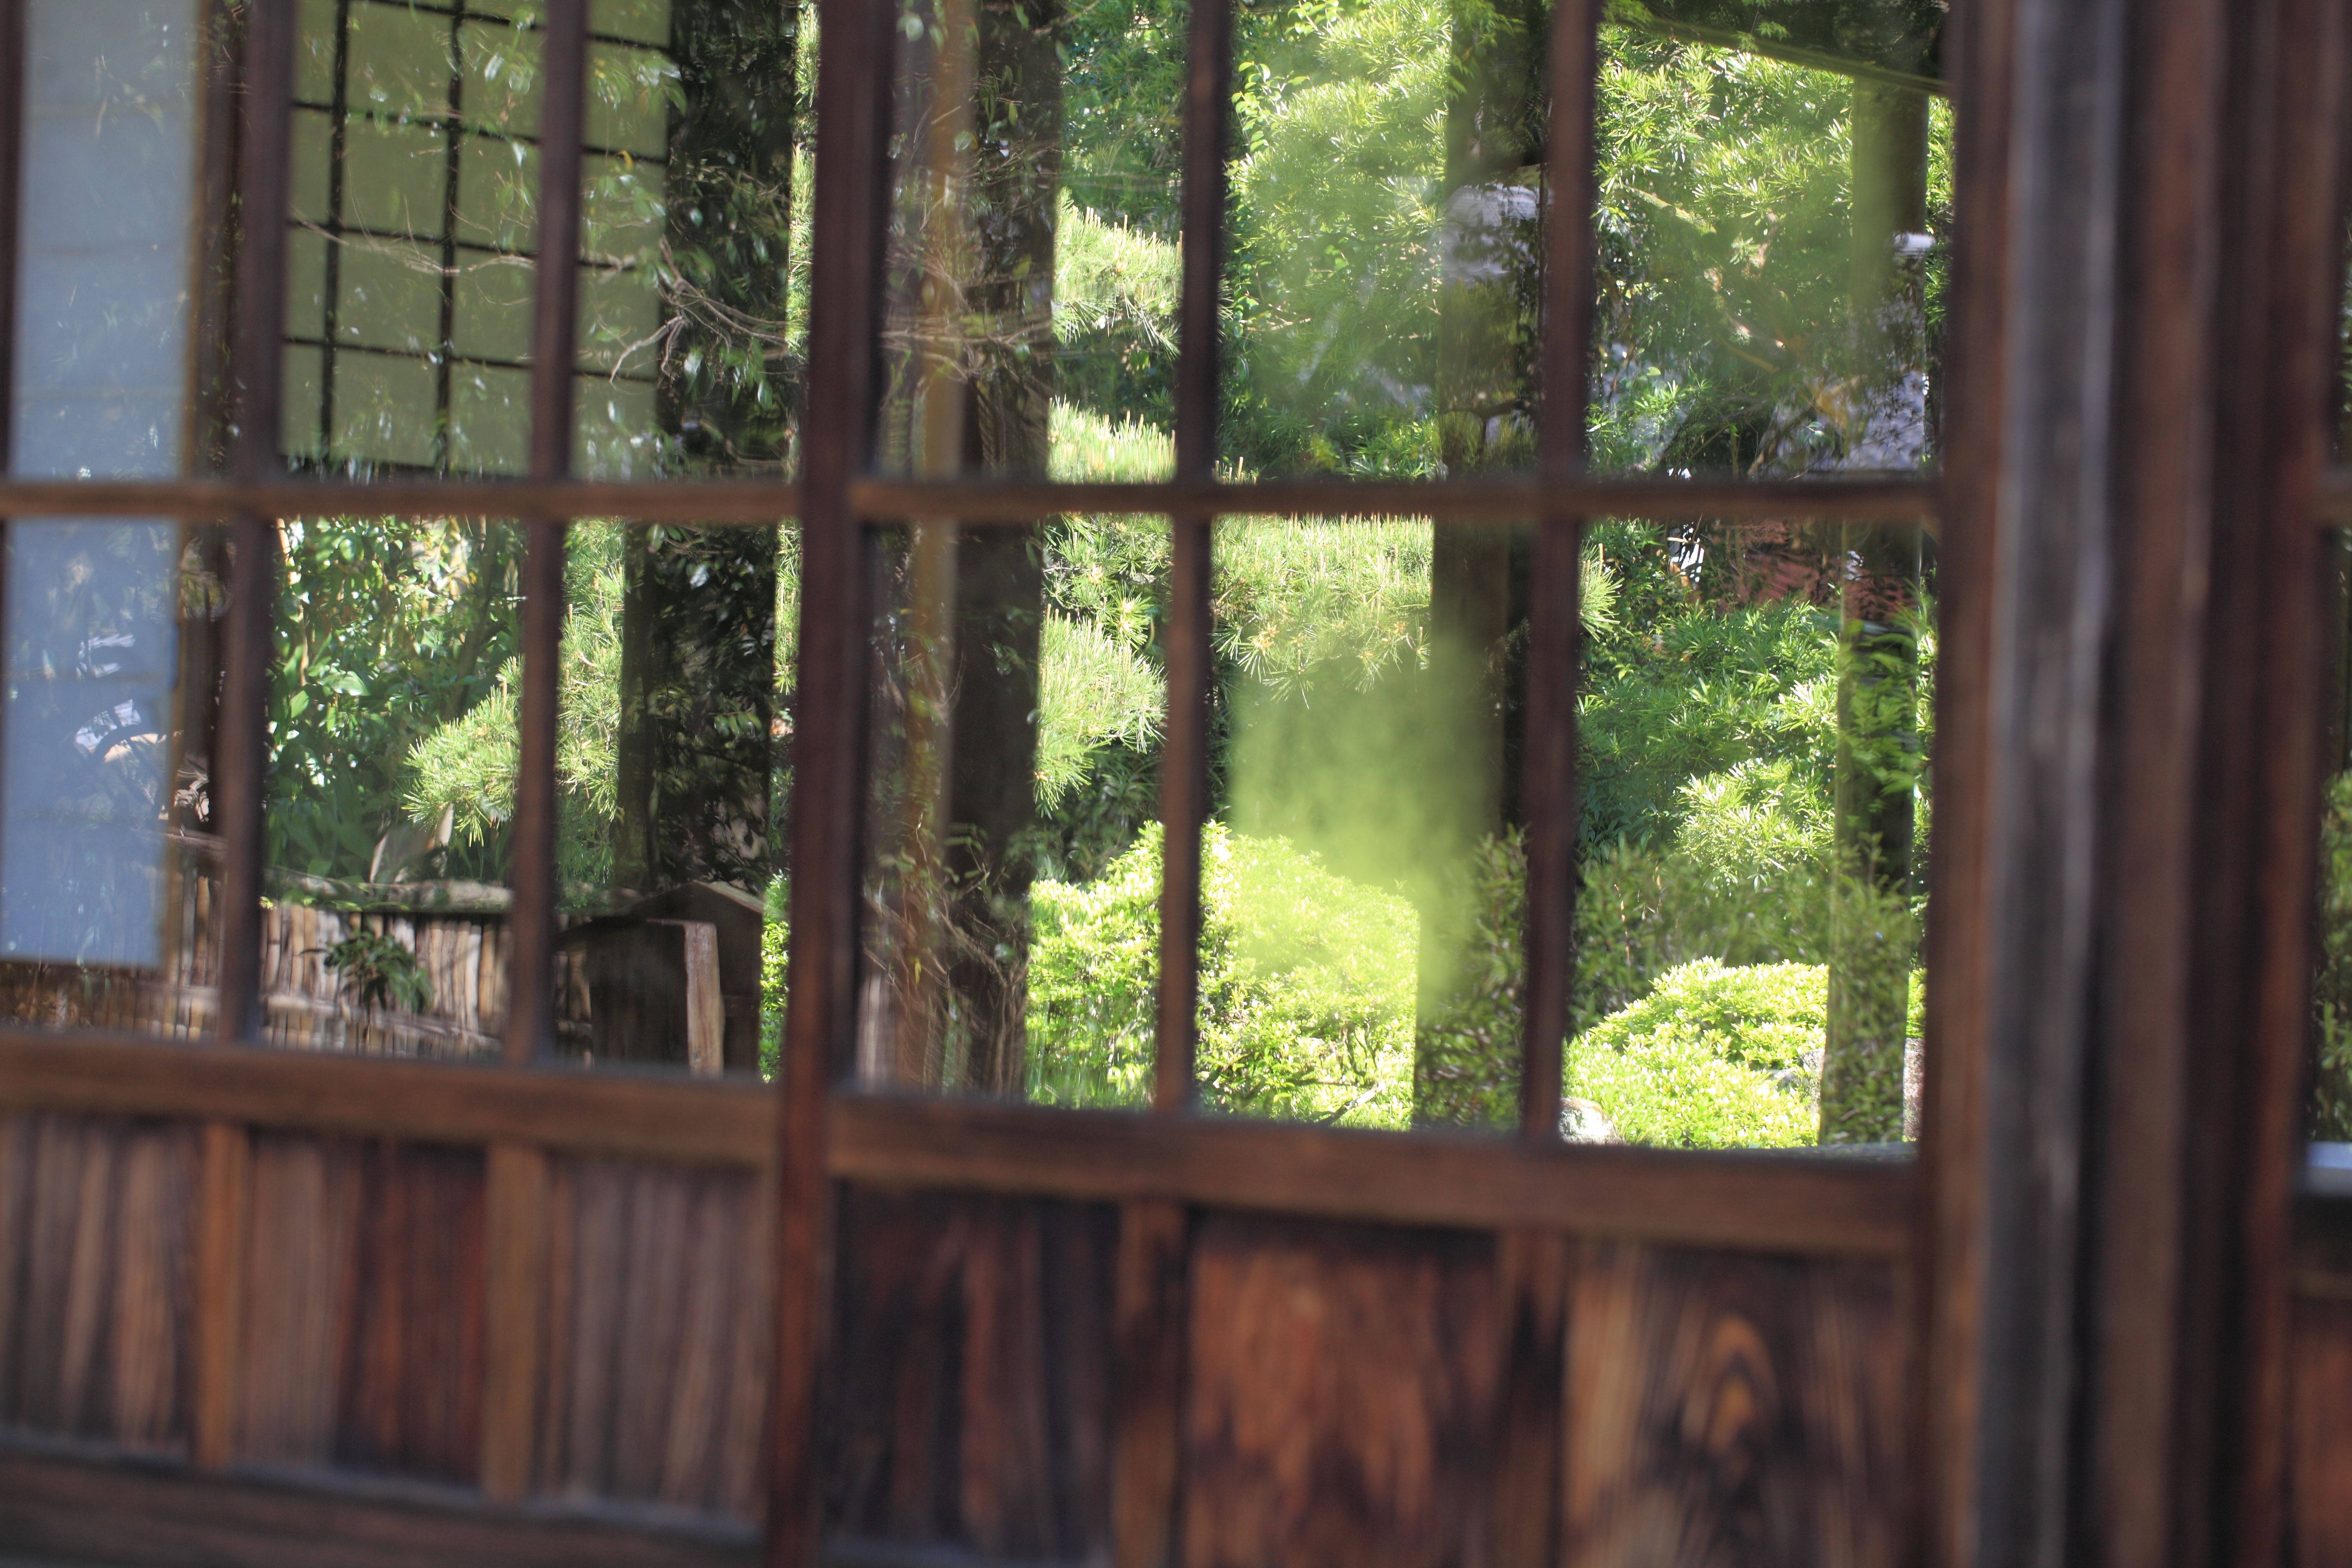
wood, house, window, home, wall, porch, high, cottage, backyard, property, garden, interior design, temple, japanese, 5d, style, hires, estate, markii, hi, res, resolution, shizuoka, togeppousaiokuji, outdoor structure